Jean-Antoine Chaptal

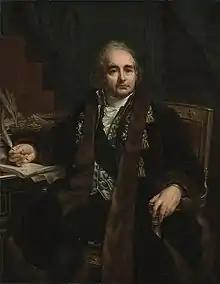
"Portrait of Jean-Antoine Chaptal" (1824) by Antoine-Jean Gros

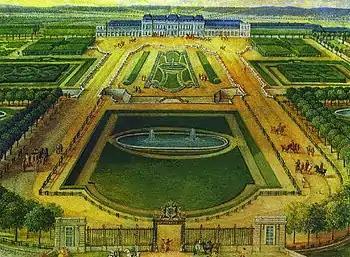
Château de Chanteloup

Chaptal was called to Paris when the French economy experienced a downturn in 1810–1811. Napoleon brought in Chaptal as his key consultant for a special "Conseil d'Administration du commerce et des manufactures" (6 June 1810). The other members were the Ministers of Interior and Foreign Affairs, plus the Director General of Customs, Jean-Baptiste Collin de Sussy, Napoleon's ""douanier par excellence"." In addition, two sixty-member advisory councils of leading manufacturers and merchants were organized (7 June 1810) and attached to the Ministry of Interior, then under Count Montalivet: a "Conseil général des Manufactures" and a "Conseil général de Commerce." The advisory councils of manufacturers and merchants had no influence on Napoleon. Chaptal's vision of a new industrial order in France that would bring scientists, business leaders and government officials together had to give way.